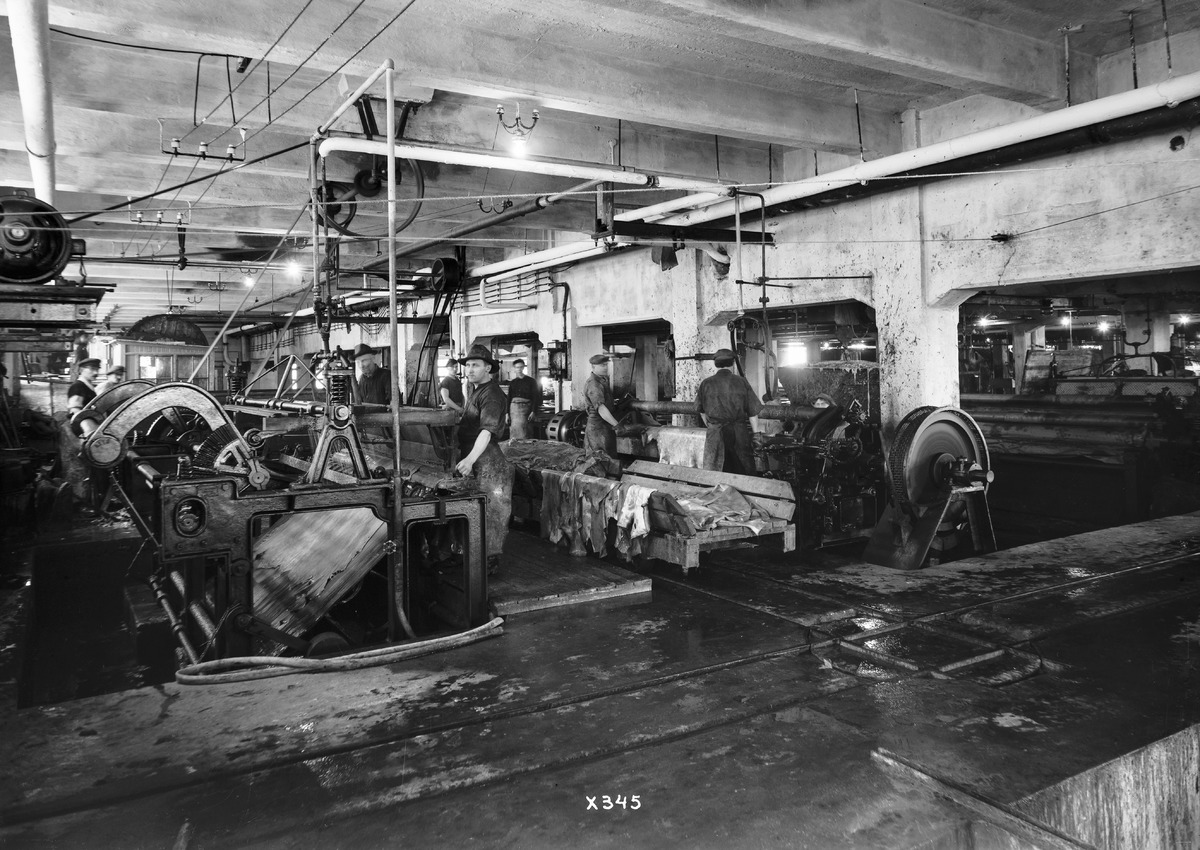
Veljekset Åström Oy:n tehtaan tehdassali, koneistoa ja työntekijöitä
The hall, machinery and workers at the factory of Veljekset Åström Oy
sisällön kuvaus: Veljekset Åström Oy:n tehtaan tehdassali, koneistoa ja työntekijöitä 24.2.1934. content description: The hall, machinery and workers at the factory of Veljekset Åström Oy on February 24, 1934.
Vuosi: 1934
Paikka: Suomi, Oulu, Suomi, Pohjois-Pohjanmaa, Oulu
Aiheet: Veljekset Åström Oy; sisäkuva; koneet; laitteet; nahkateollisuus; tehtaat; tuotantolaitokset; machines; equipment; leather industry; factory; production plant